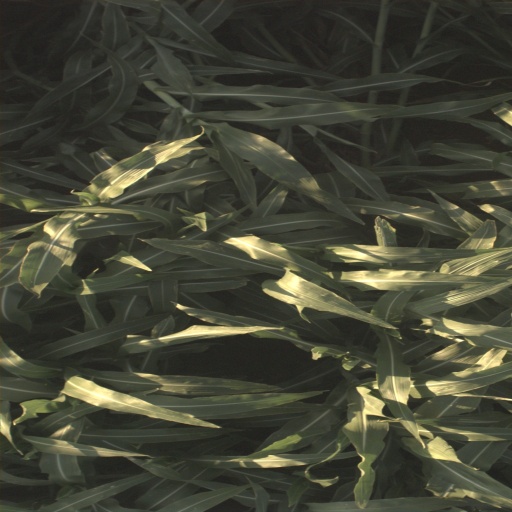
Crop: sorghum